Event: Nepal Earthquake
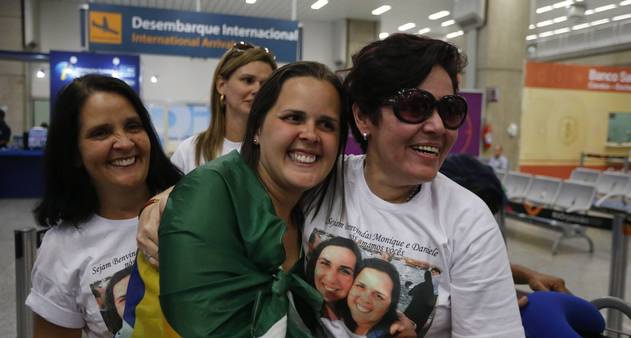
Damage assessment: no_damage